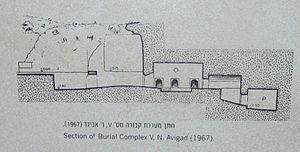
La Tombe de Nicanor ou grotte de Nicanor est une grotte sépulcrale située en bas de la partie ouest du Mont Scopus à Jérusalem datant de la période du Second Temple. On y a découvert un ossuaire qui se réfère à « Nikanor d'Alexandrie qui a fait les portes ». Cette expression fait penser à la « porte de Nicanor » du Second Temple de Jérusalem, dont il est question dans le Talmud et sous la plume de nombreux auteurs juifs, parlant du Temple au Iᵉʳ siècle. Nicanor semble avoir appartenu à une riche famille juive d'Alexandrie. L'ossuaire comportait les os de deux personnes: Nikanor et Allachisa. La plupart des chercheurs estiment toutefois que le Nikanor dont les os auraient été mis dans cet ossuaire n'est pas celui réputé pour ses « portes », mais un de ses descendants. La grotte est située dans le Jardin botanique national d'Israël dans le campus de l'Université hébraïque de Jérusalem du Mont Scopus.